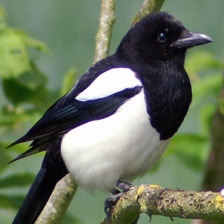
Species: EURASIAN MAGPIE
Scientific name: PICA PICA
ImageNet parent category: magpie